Alcohol laws of New Jersey

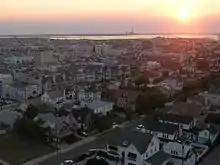
A view over a town early in the morning with a power plant smokestack in the background

New Jersey has a strong tradition of municipal home rule. Local municipalities thus have considerable authority in the licensing and regulating of alcohol-related businesses. These powers include: